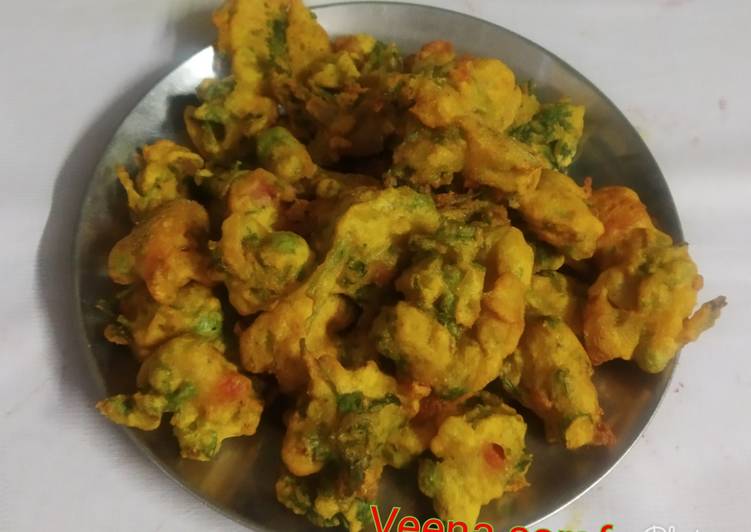
Dish: pakode